Isabella Clara Eugenia

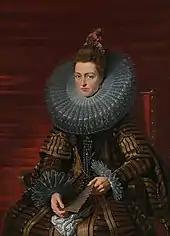
Portrait by Peter Paul Rubens, 1615

Isabella Clara Eugenia (12 August 1566 – 1 December 1633), sometimes referred to as Clara Isabella Eugenia, was sovereign of the Habsburg Netherlands, and the Free County of Burgundy, from 1598 to 1621, ruling jointly with her husband Archduke Albert VII of Austria. After Albert's death, those regions were returned to the Spanish Habsburgs, and she continued to rule as governess of the Spanish Netherlands until her death.